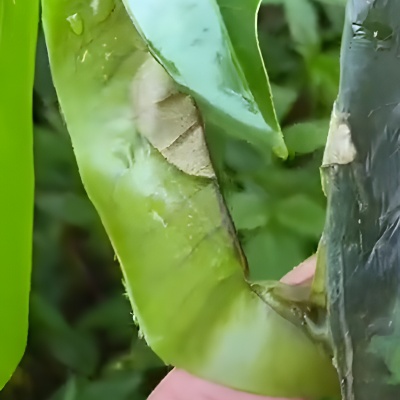
Label: Leaf_Rhizoctonia